United Nations Security Council Resolution 644

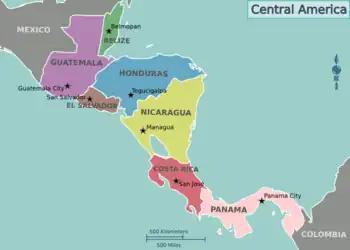
Central America

United Nations Security Council resolution 644, adopted unanimously on 7 November 1989, after recalling Resolution 637 (1989), the Council endorsed the report by the Secretary-General and decided to establish the United Nations Observer Group in Central America (ONUCA) in accordance with the report.